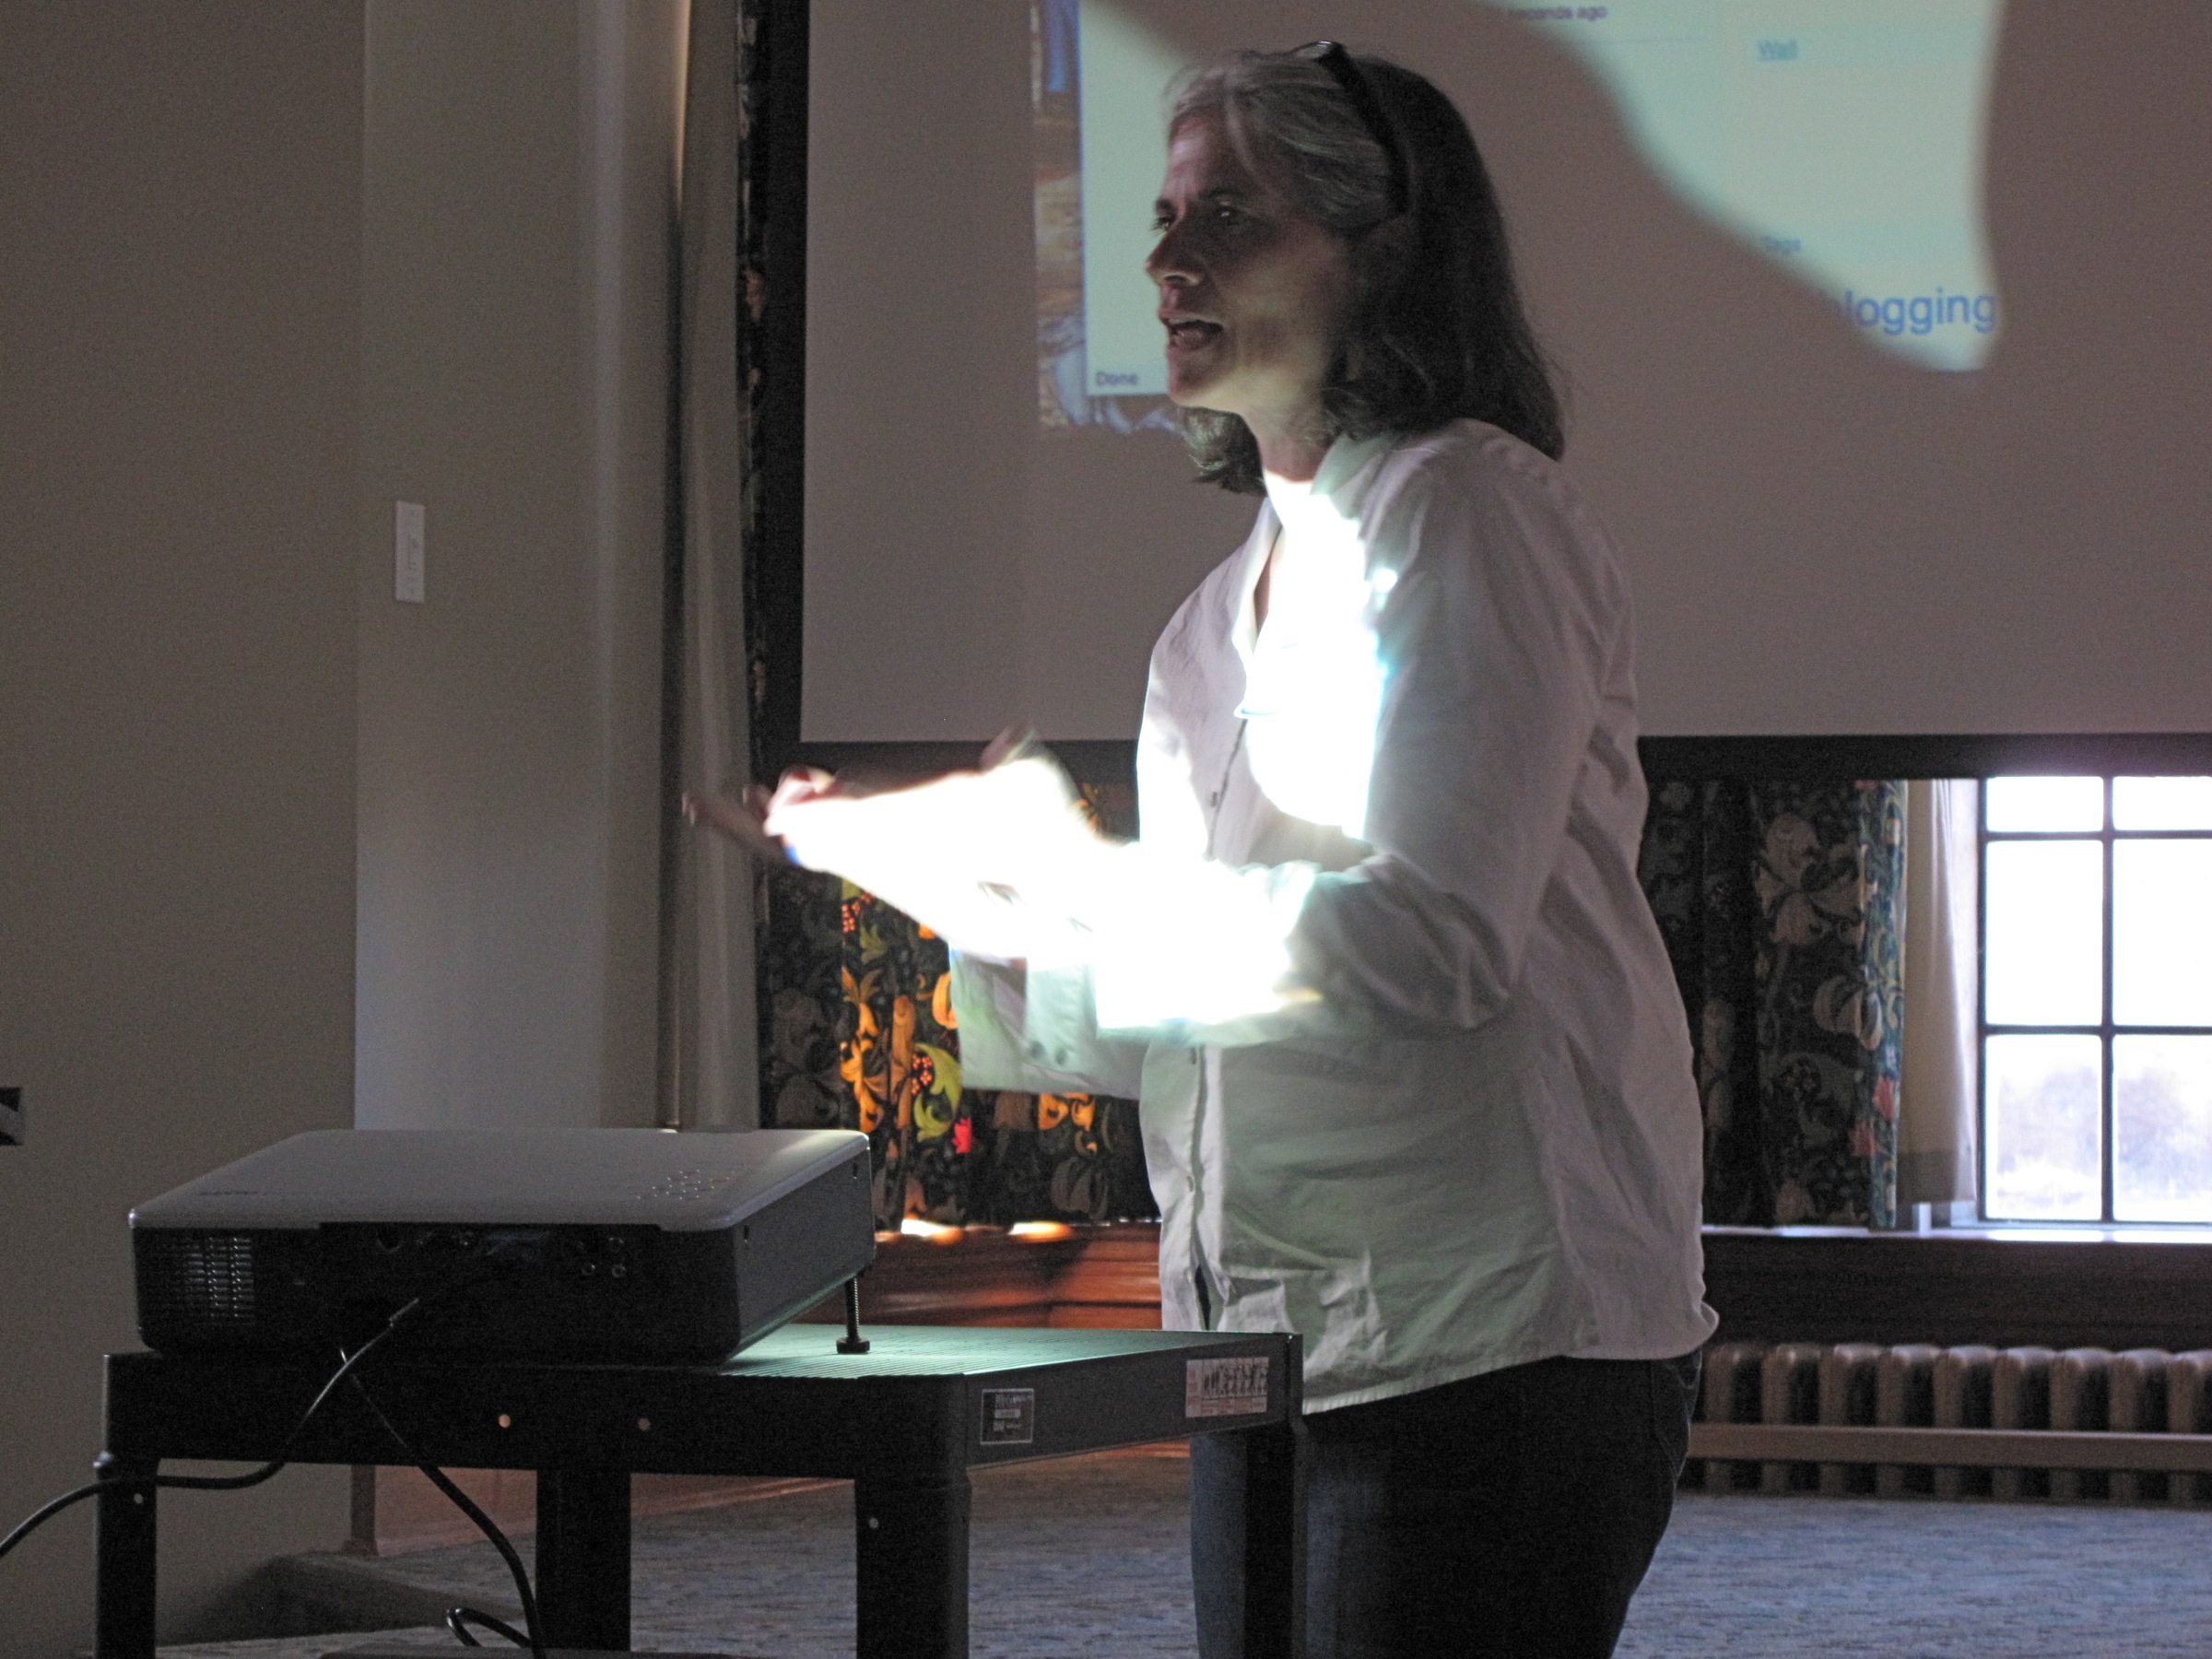
vancouver, professional, design, wordcamped, ubc